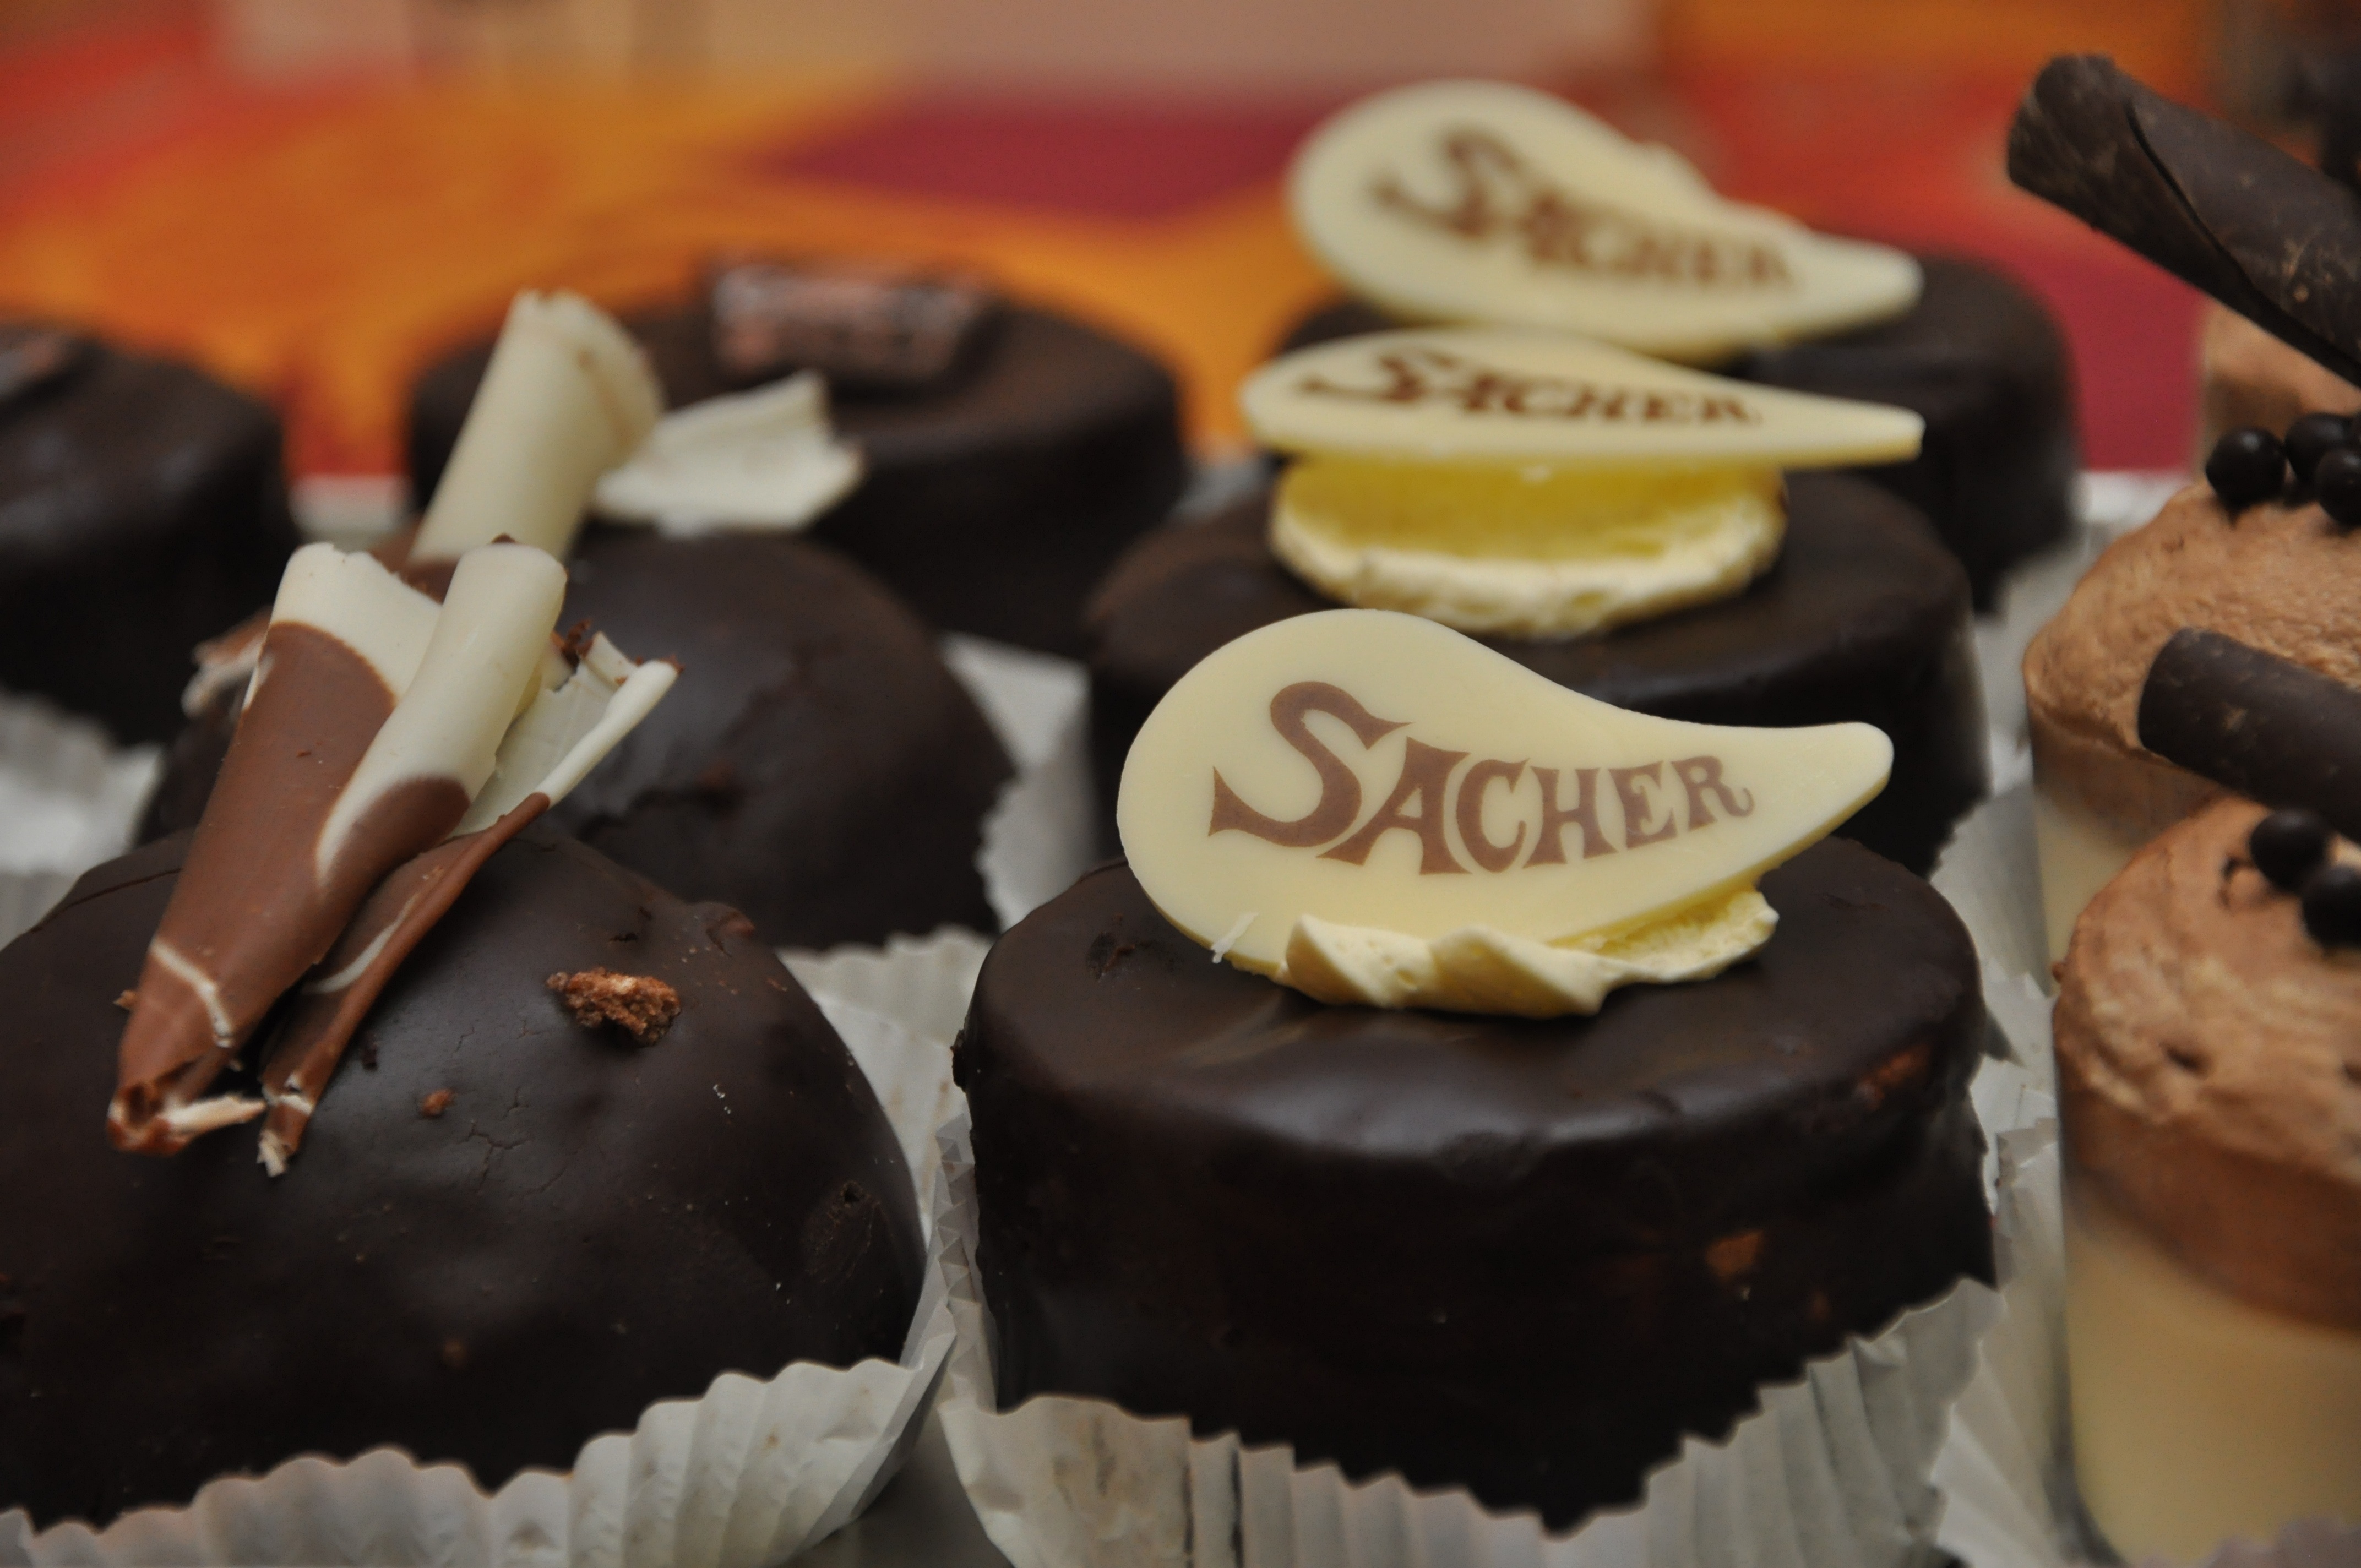
sweet, food, chocolate, cupcake, baking, dessert, cake, icing, candy, sweetness, baked goods, flavor, nibble, praline, buttercream, fine chocolates, snack food